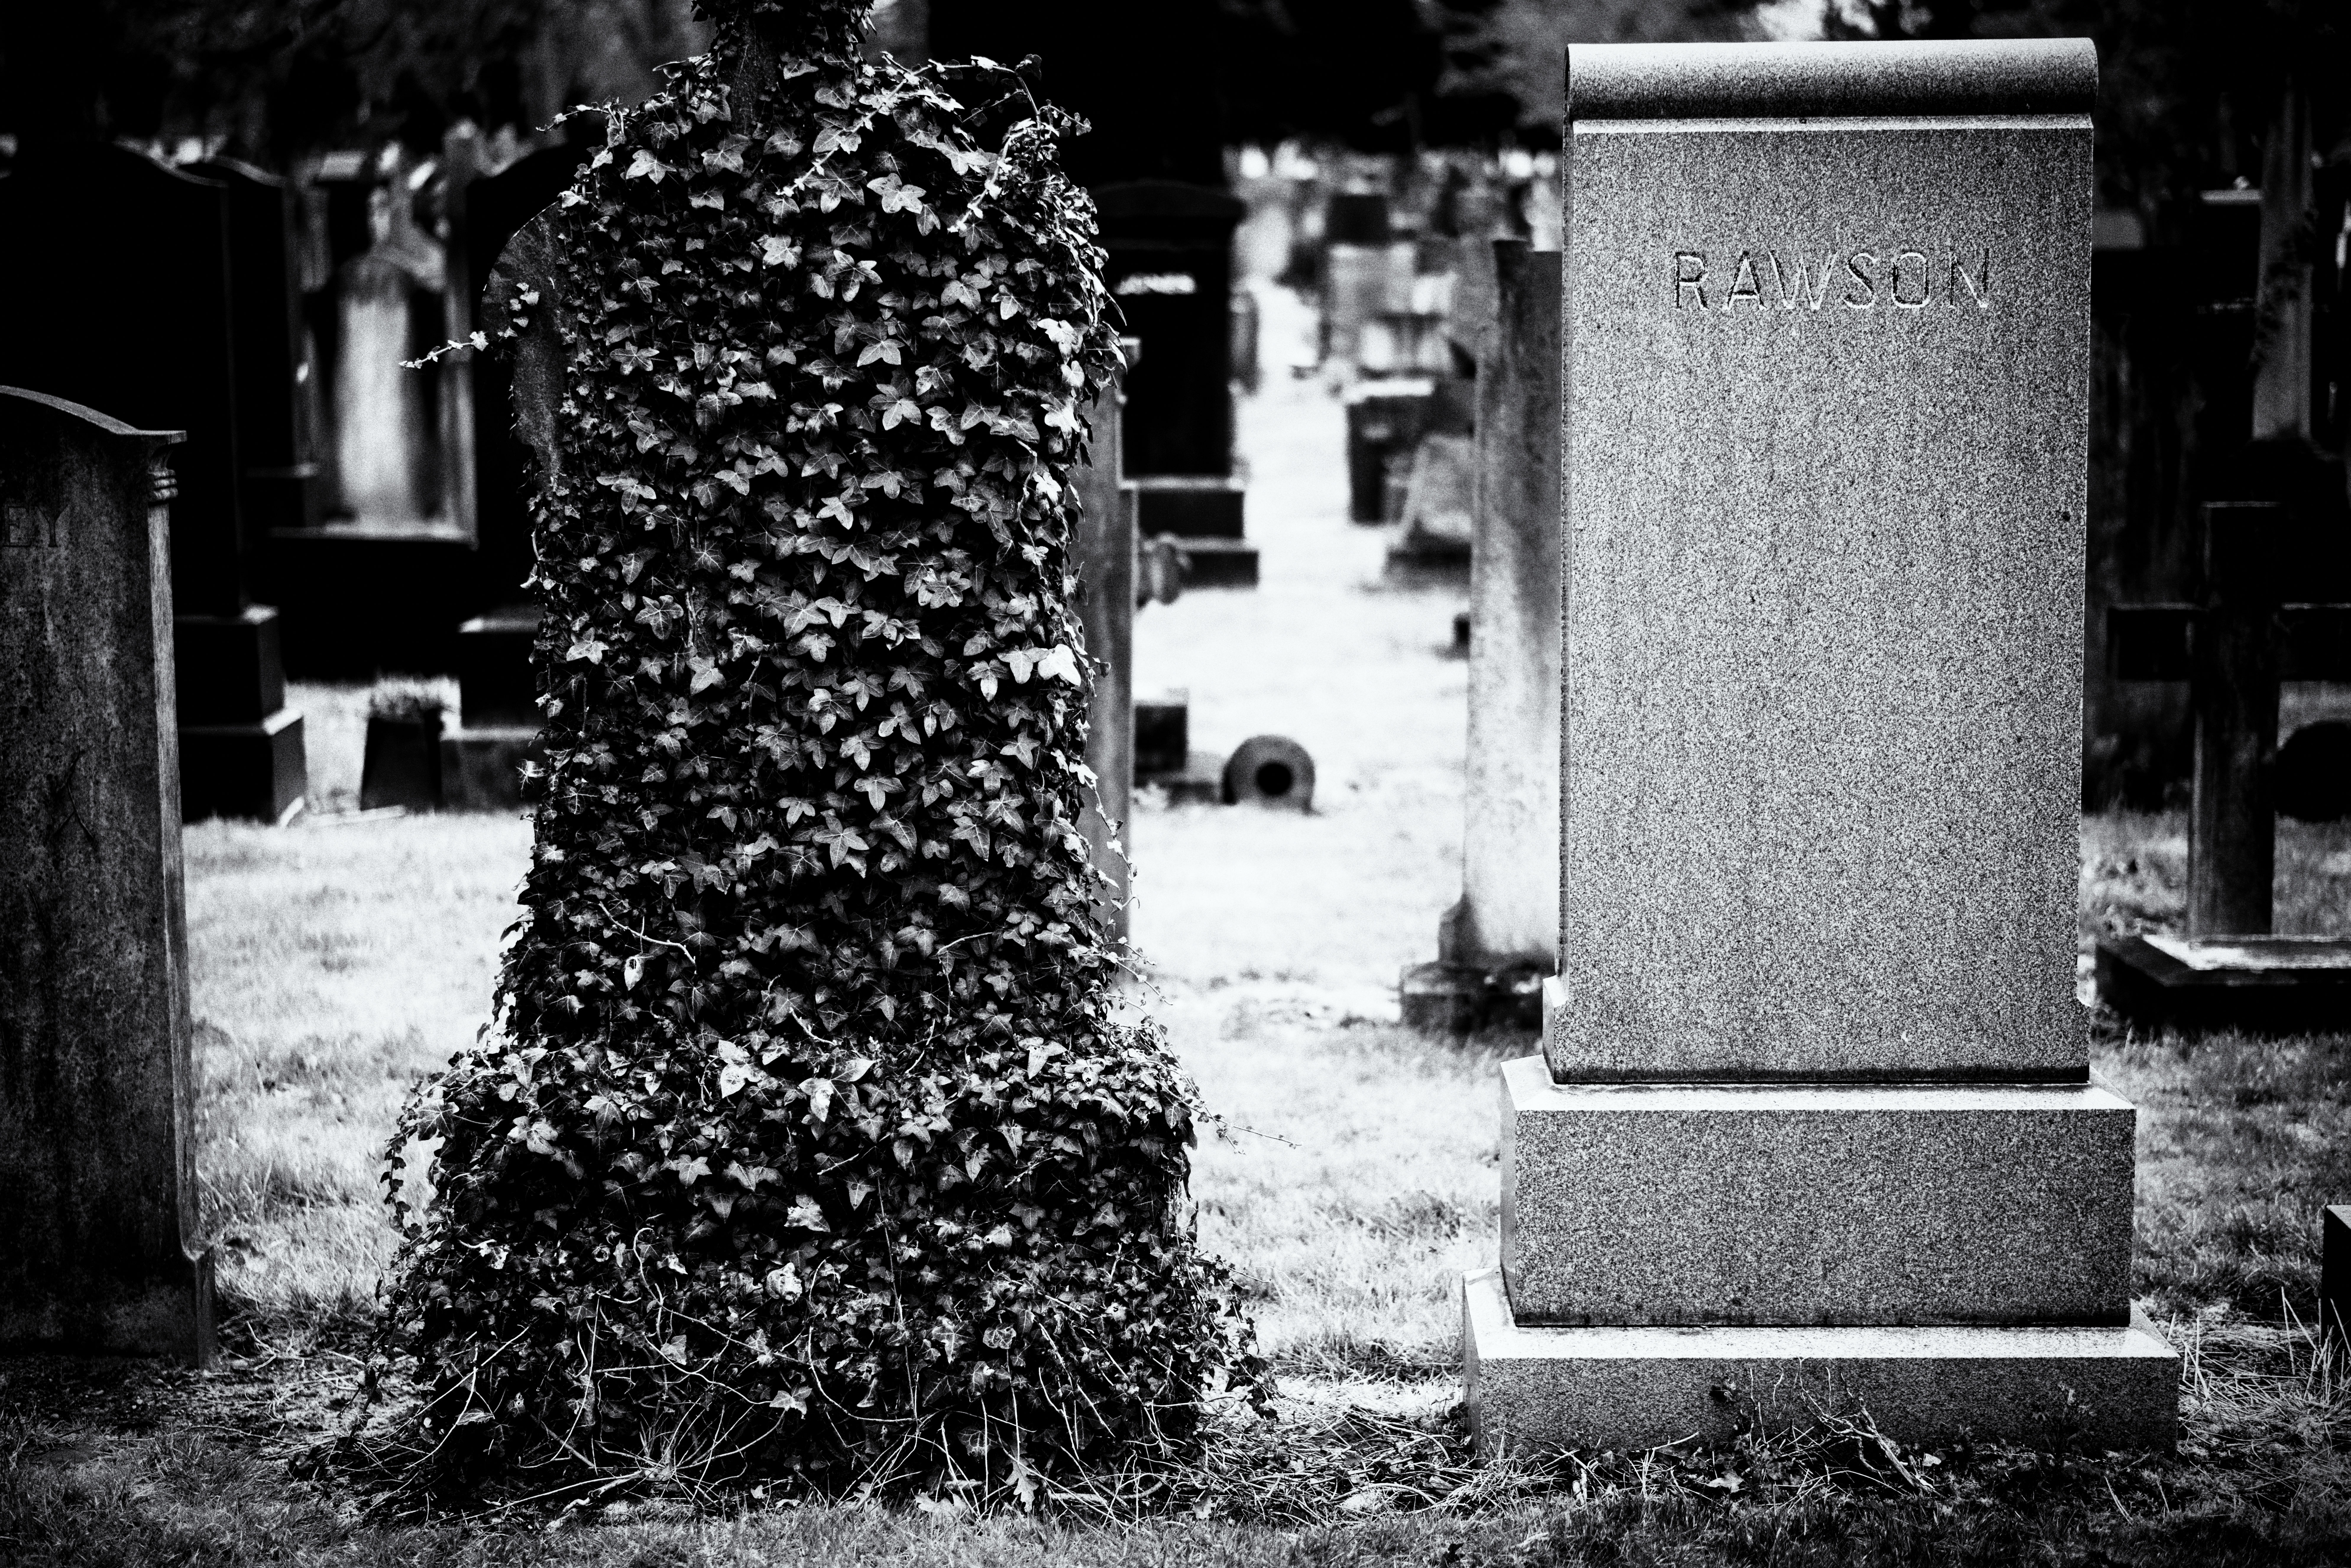
black and white, white, monument, statue, darkness, cemetery, black, monochrome, southerncemetary, southern, grave, manchester, memorial, cool image, headstone, i, monochrome photography